Maine (film)

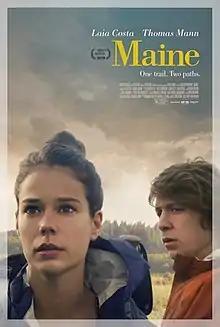
Film poster

Maine is a 2018 American drama film written and directed by Matthew Brown and starring Laia Costa and Thomas Mann.